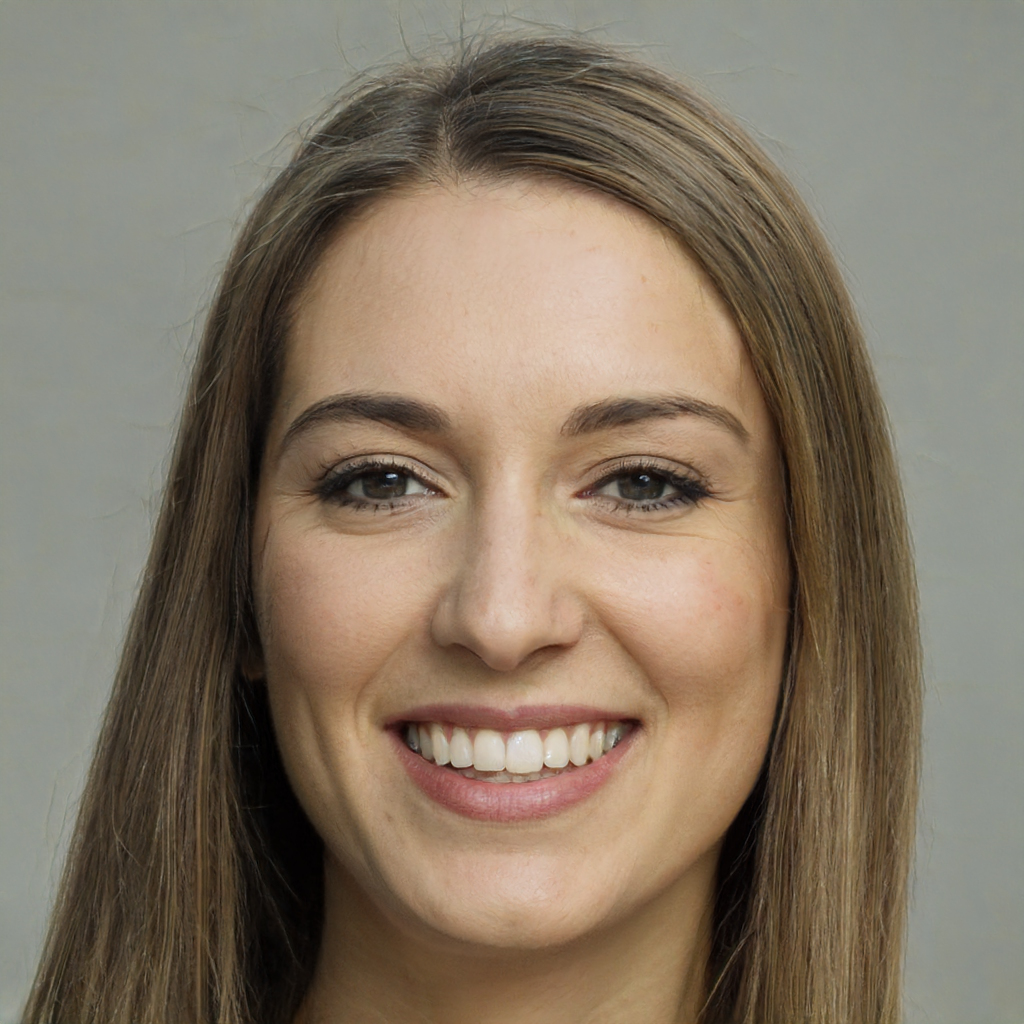
Label: Colored